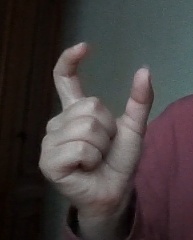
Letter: nun